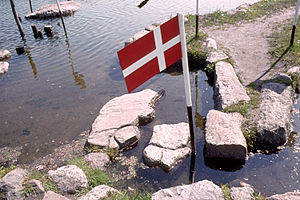
Klejtrup Sø / Galleri
Verdenskortet ved Klejtrup Sø (Danmark og den sydlige del af Skandinavien)
Klejtrup Sø er en sø ved Klejtrup sydvest for Hobro. Søen gennemskæres af kommunegrænsen mellem Viborg Kommune og Mariagerfjord Kommune.